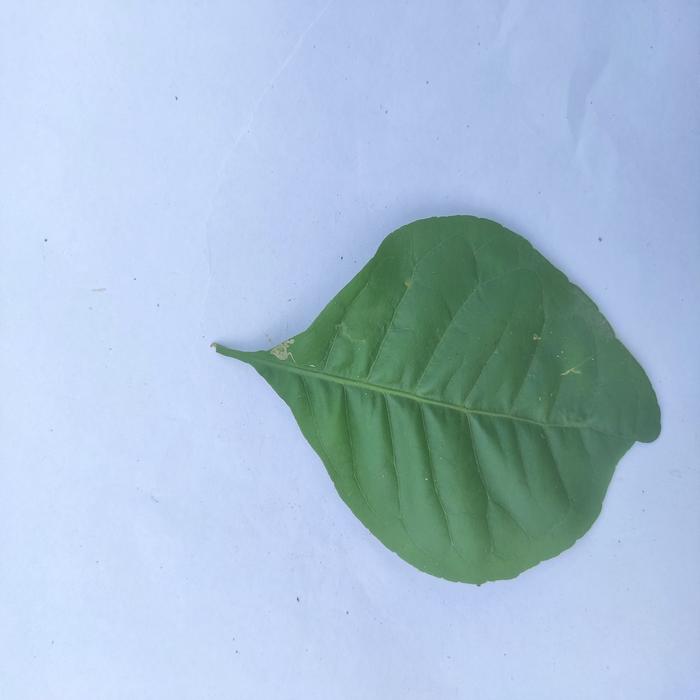
Crop: Aegle Marmelos
Leaf condition: Healthy_Leaf